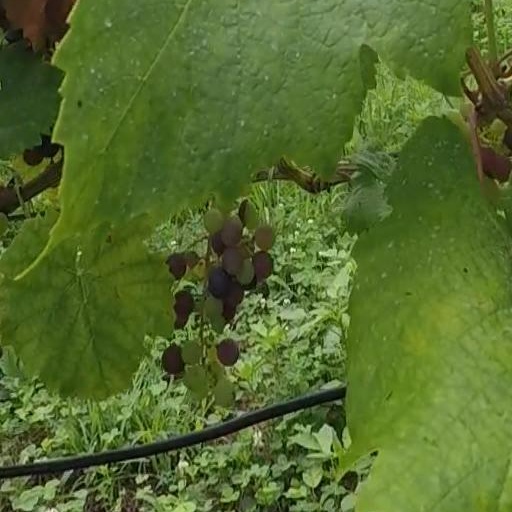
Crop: grape